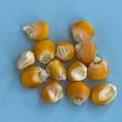
Maize quality: Good